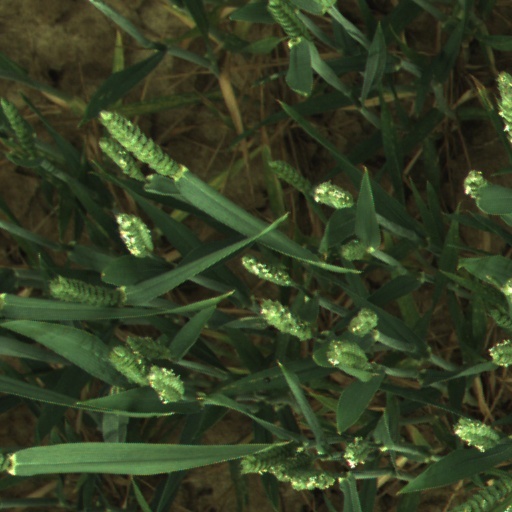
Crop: wheat